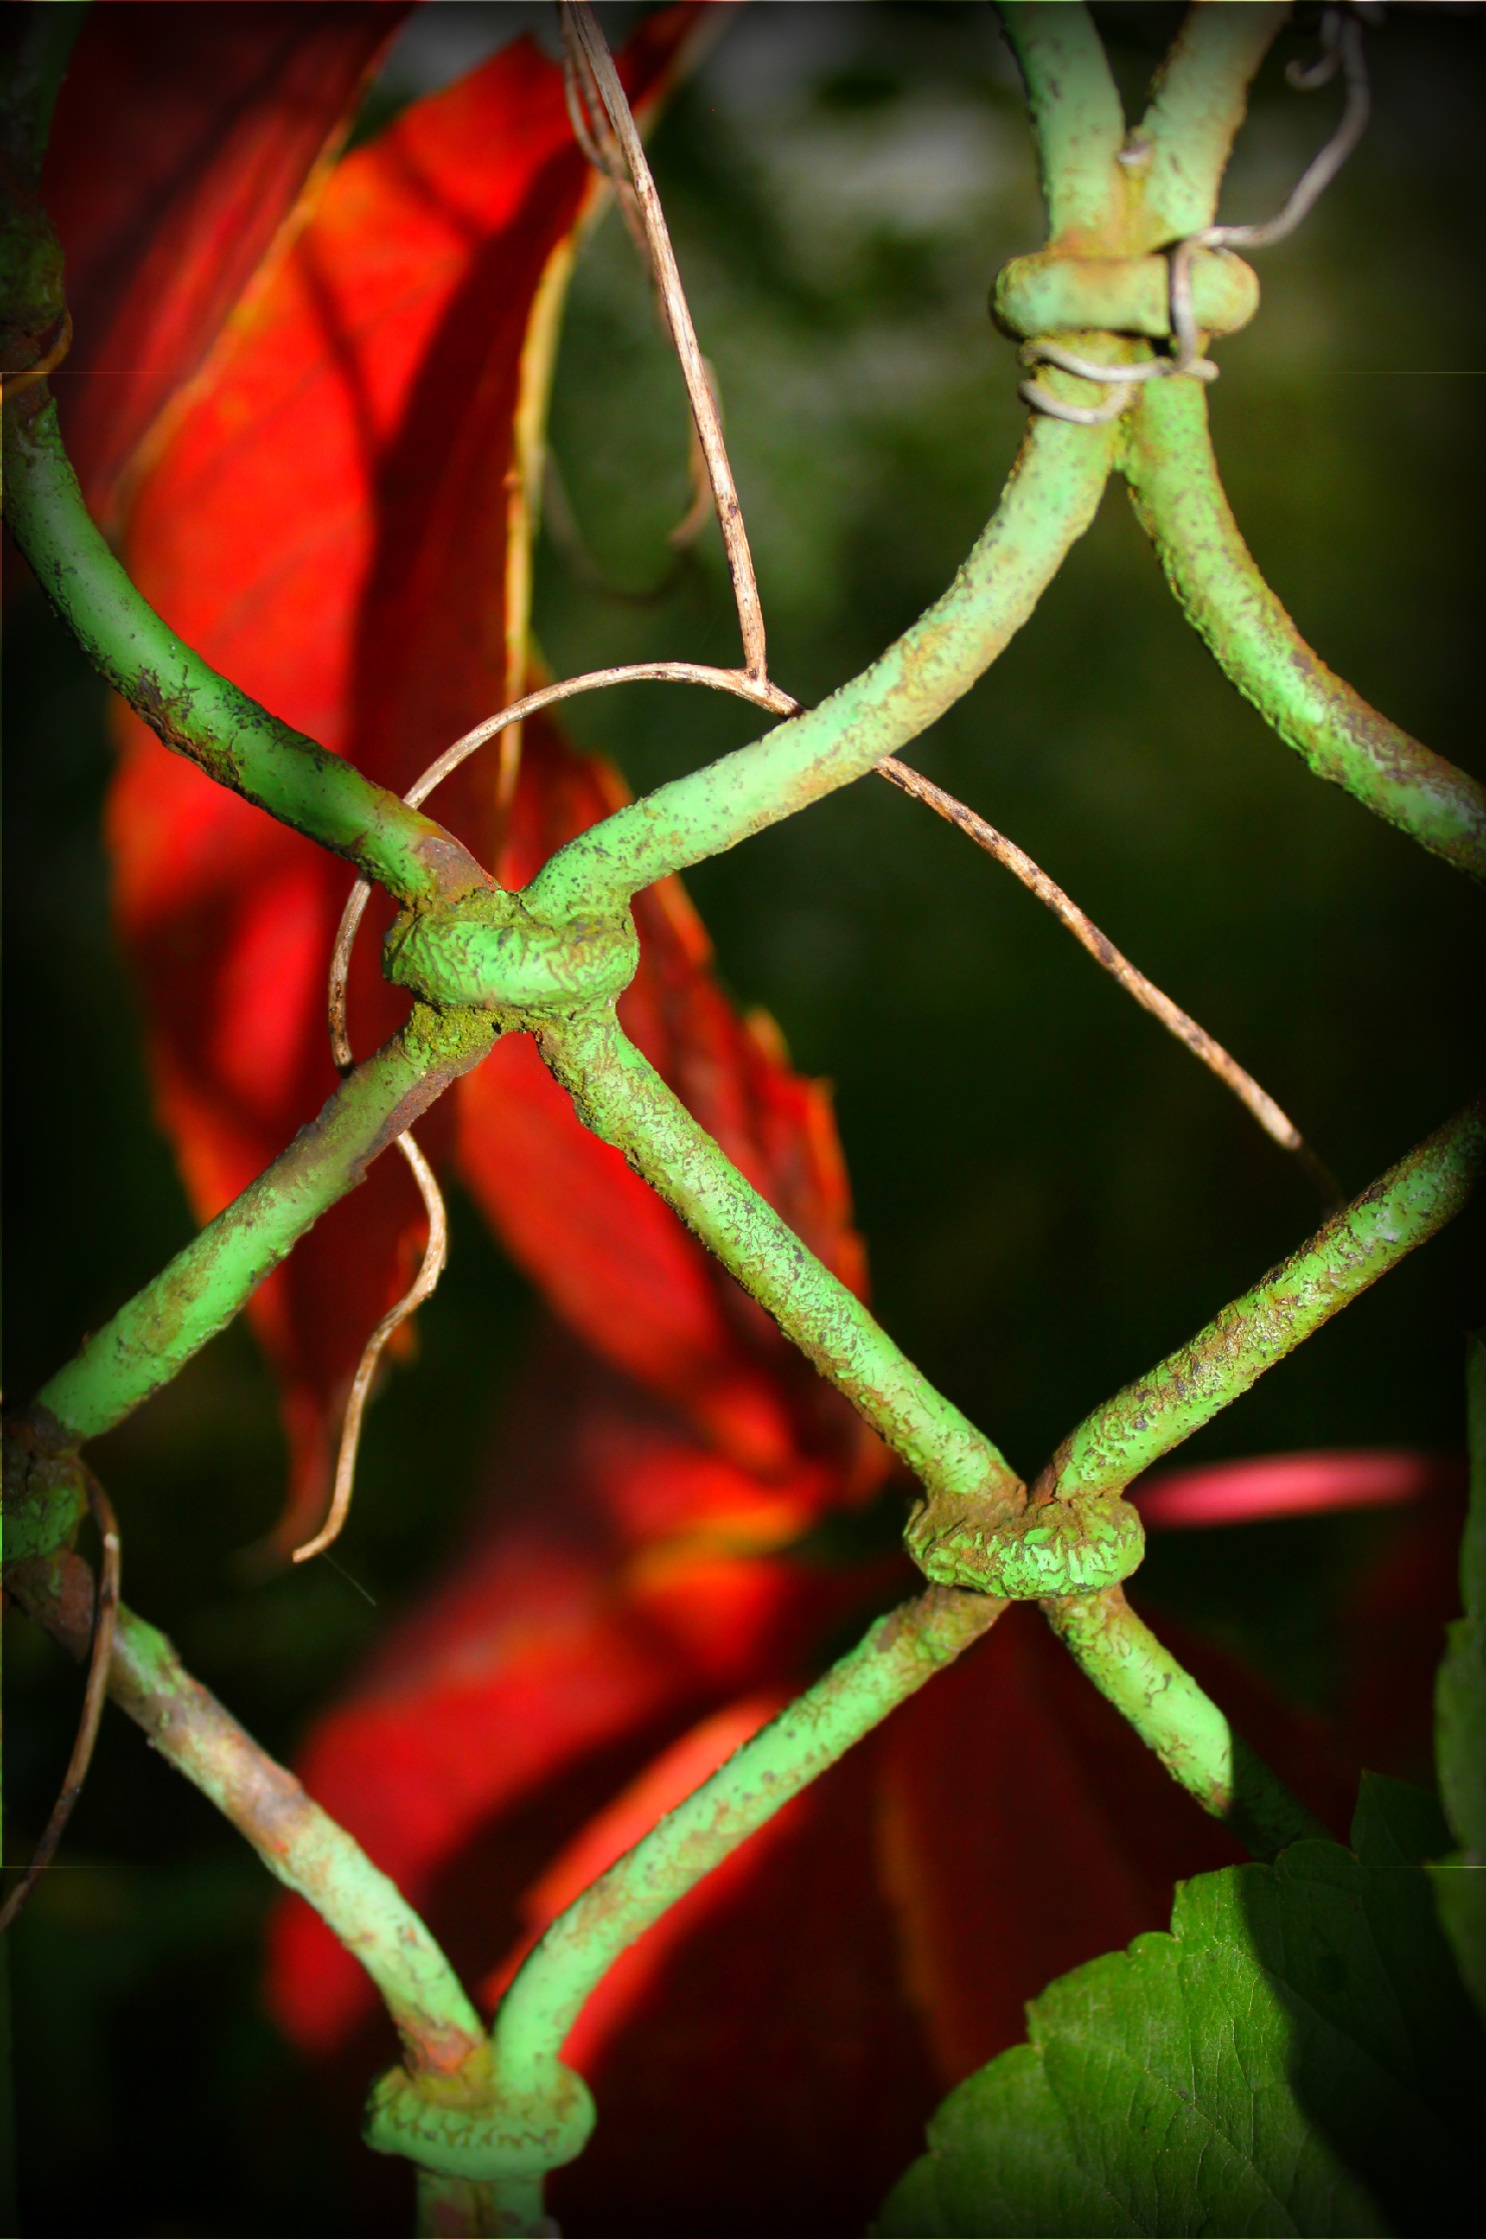
nature, fence, plant, photography, leaf, flower, old, green, red, autumn, botany, flora, wildflower, close up, shrub, bud, macro photography, flowering plant, plant stem, land plant, thorns spines and prickles